Germany in the Eurovision Song Contest 2015

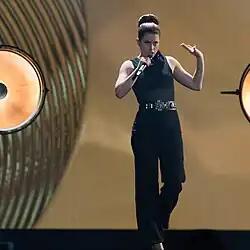
Ann Sophie during a rehearsal before the final

Ann Sophie took part in technical rehearsals on 17 and 20 May, followed by dress rehearsals on 22 and 23 May. This included the jury final on 22 May where the professional juries of each country watched and voted on the competing entries. After technical rehearsals were held on 20 May, the "Big Five" countries, host country Austria and special guest Australia held a press conference. As part of this press conference, the artists took part in a draw to determine which half of the grand final they would subsequently participate in. Germany was drawn to compete in the second half. Following the conclusion of the second semi-final, the shows' producers decided upon the running order of the final. The running order for the semi-finals and final was decided by the shows' producers rather than through another draw, so that similar songs were not placed next to each other. Germany was subsequently placed to perform in position 17, following the entry from Montenegro and before the entry from Poland.